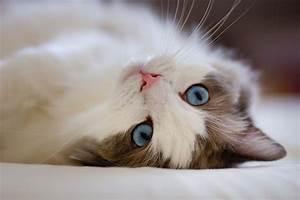
cat